Jeffrey Dean Morgan

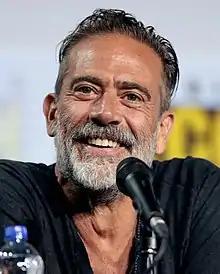
Morgan at the 2019 San Diego Comic-Con

Jeffrey Dean Morgan (born April 22, 1966) is an American actor. He is best known for playing the character Negan in the AMC horror drama series "The Walking Dead" (2016–2022) and its spin-off "" (2023–present), for both of which he has received critical acclaim. He has also appeared in television roles such as John Winchester in the CW fantasy horror series "Supernatural" (2005–2008; 2019), Denny Duquette in the ABC medical drama series "Grey's Anatomy" (2006–2009), Jason Crouse in the CBS political drama series "The Good Wife" (2015–2016), Joe Kessler in the Amazon Prime Video adult superhero series' "The Boys" (2024–present), and Conquest in "Invincible" (2025–present), as well as film roles including William Gallagher in "P.S. I Love You" (2007), the Comedian in the superhero film "Watchmen" (2009), Clay in "The Losers" (2010), Sgt. Maj Andrew Tanner in "Red Dawn" (2012), and Agent Harvey Russell in "Rampage" (2018). He also starred as a pivotal character in the History Channel's miniseries about the war with Mexico for the creation of Texas, "Texas Rising" (2015).